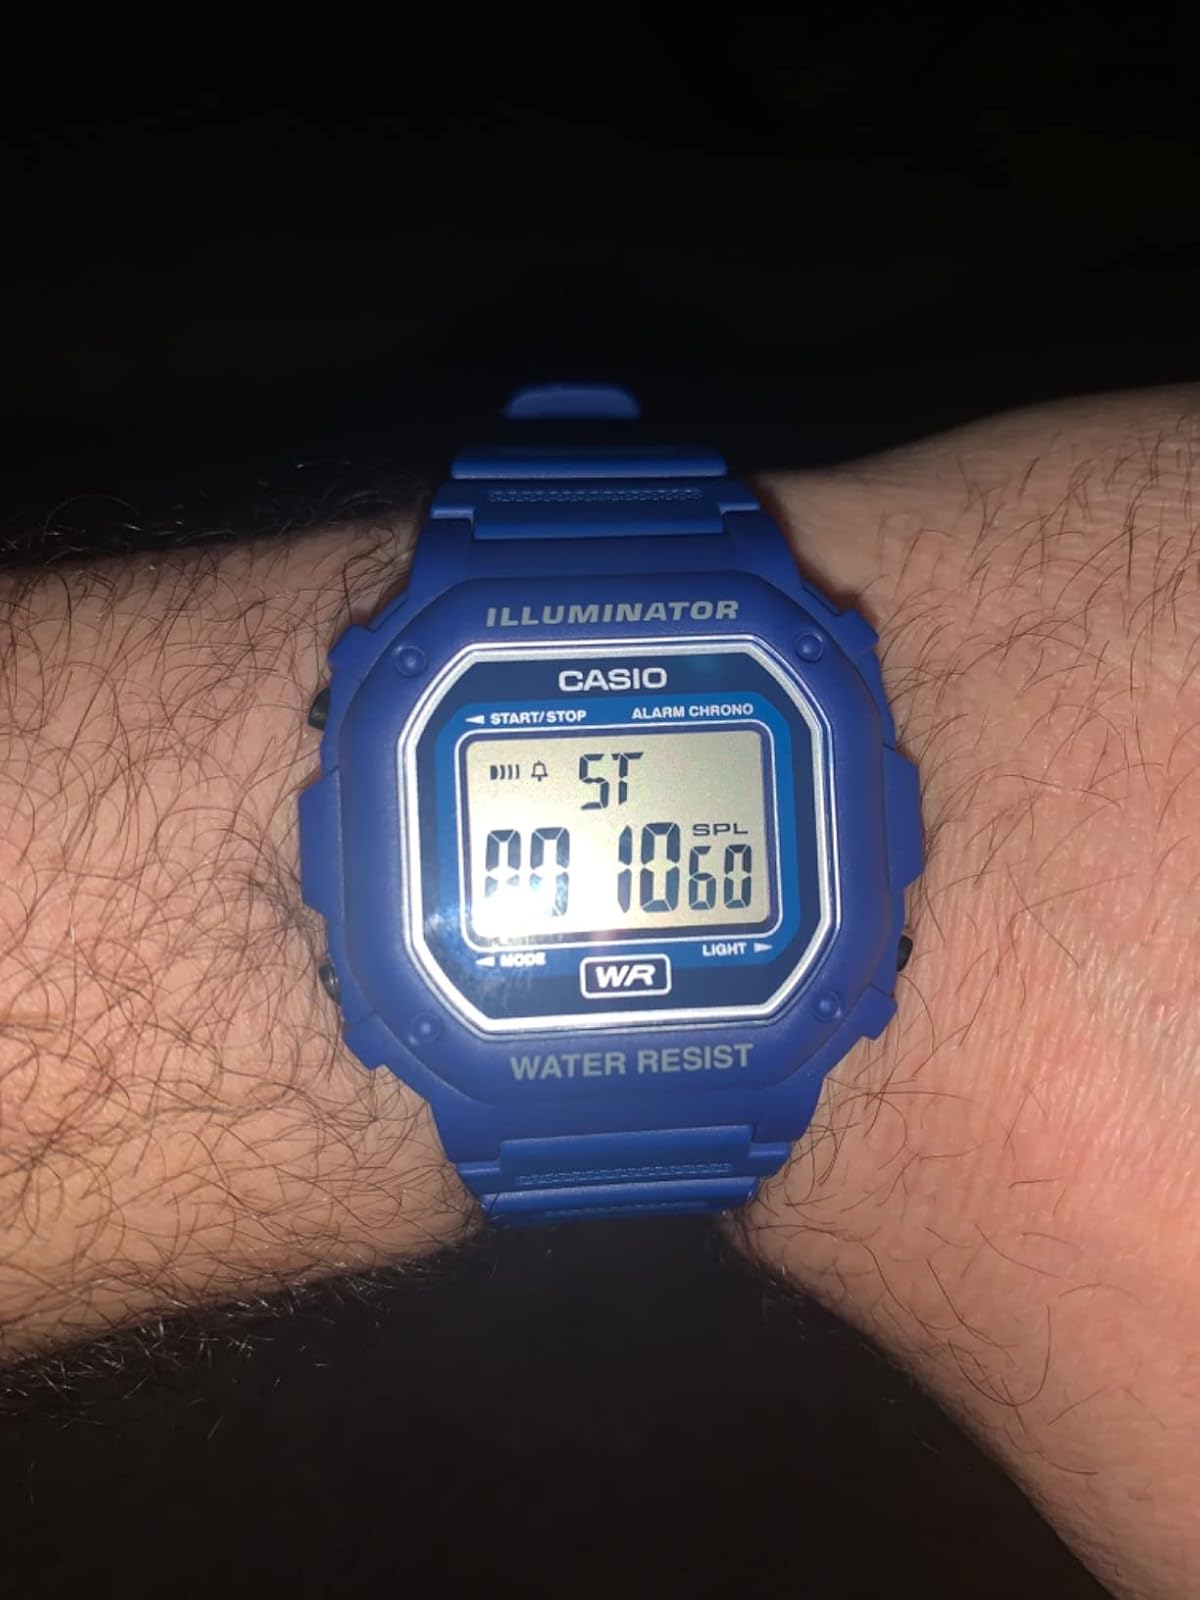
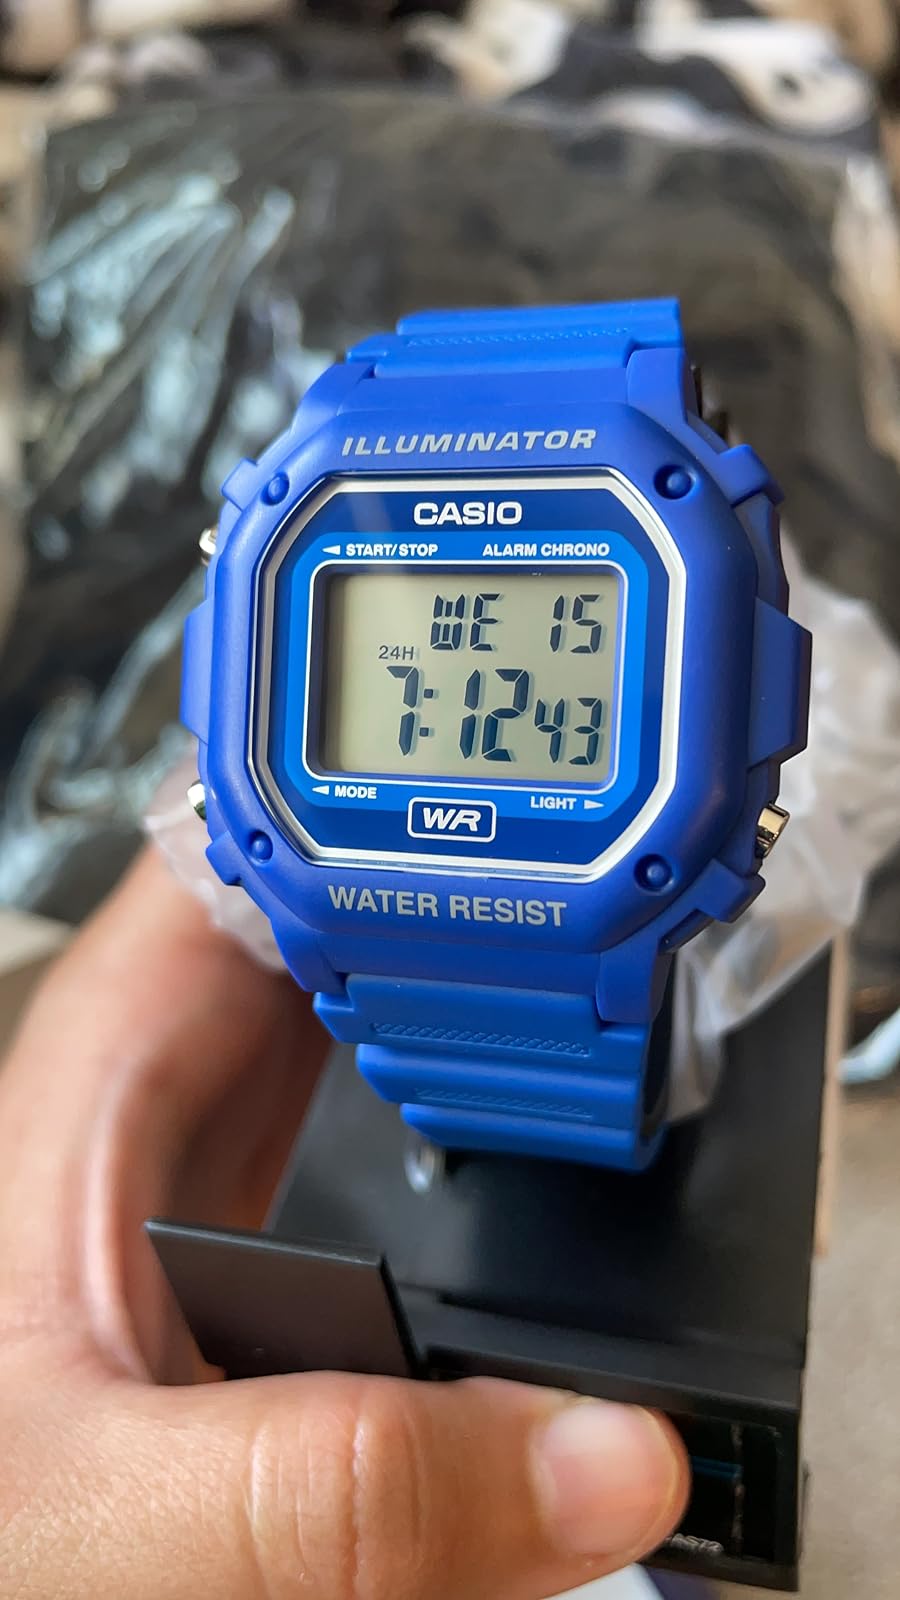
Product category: accessories_watch
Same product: yes